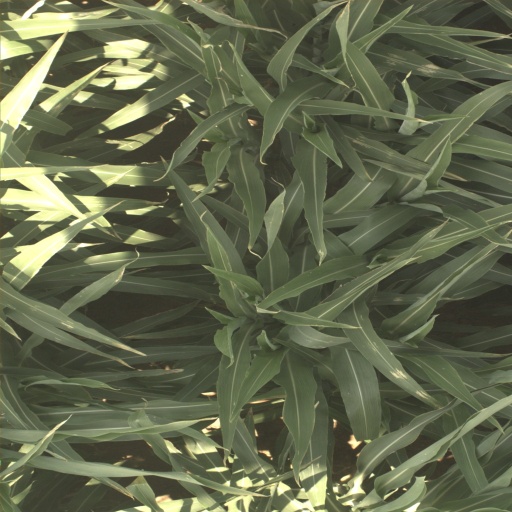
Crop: sorghum